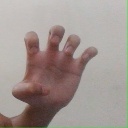
अक्षर: झ